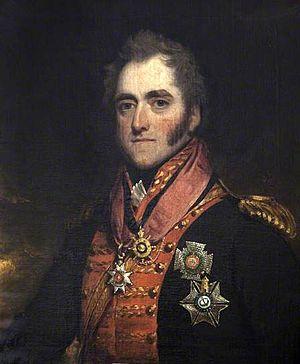
La circonscription de Lichfield est une circonscription située dans le Staffordshire, représentée dans la Chambre des Communes du Parlement britannique depuis 1997 par Michael Fabricant du Parti conservateur.